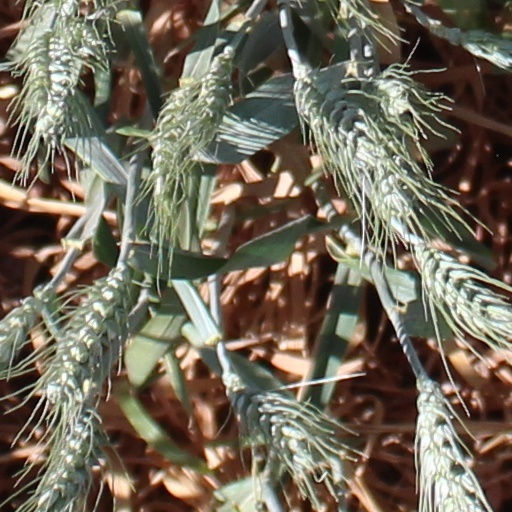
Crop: wheat